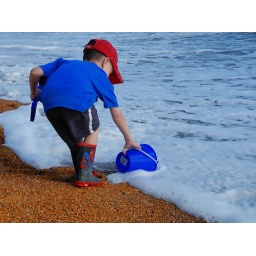
Eldest son filling his bucket in the sea. the beach was stony and so not ideal for making sand castles...